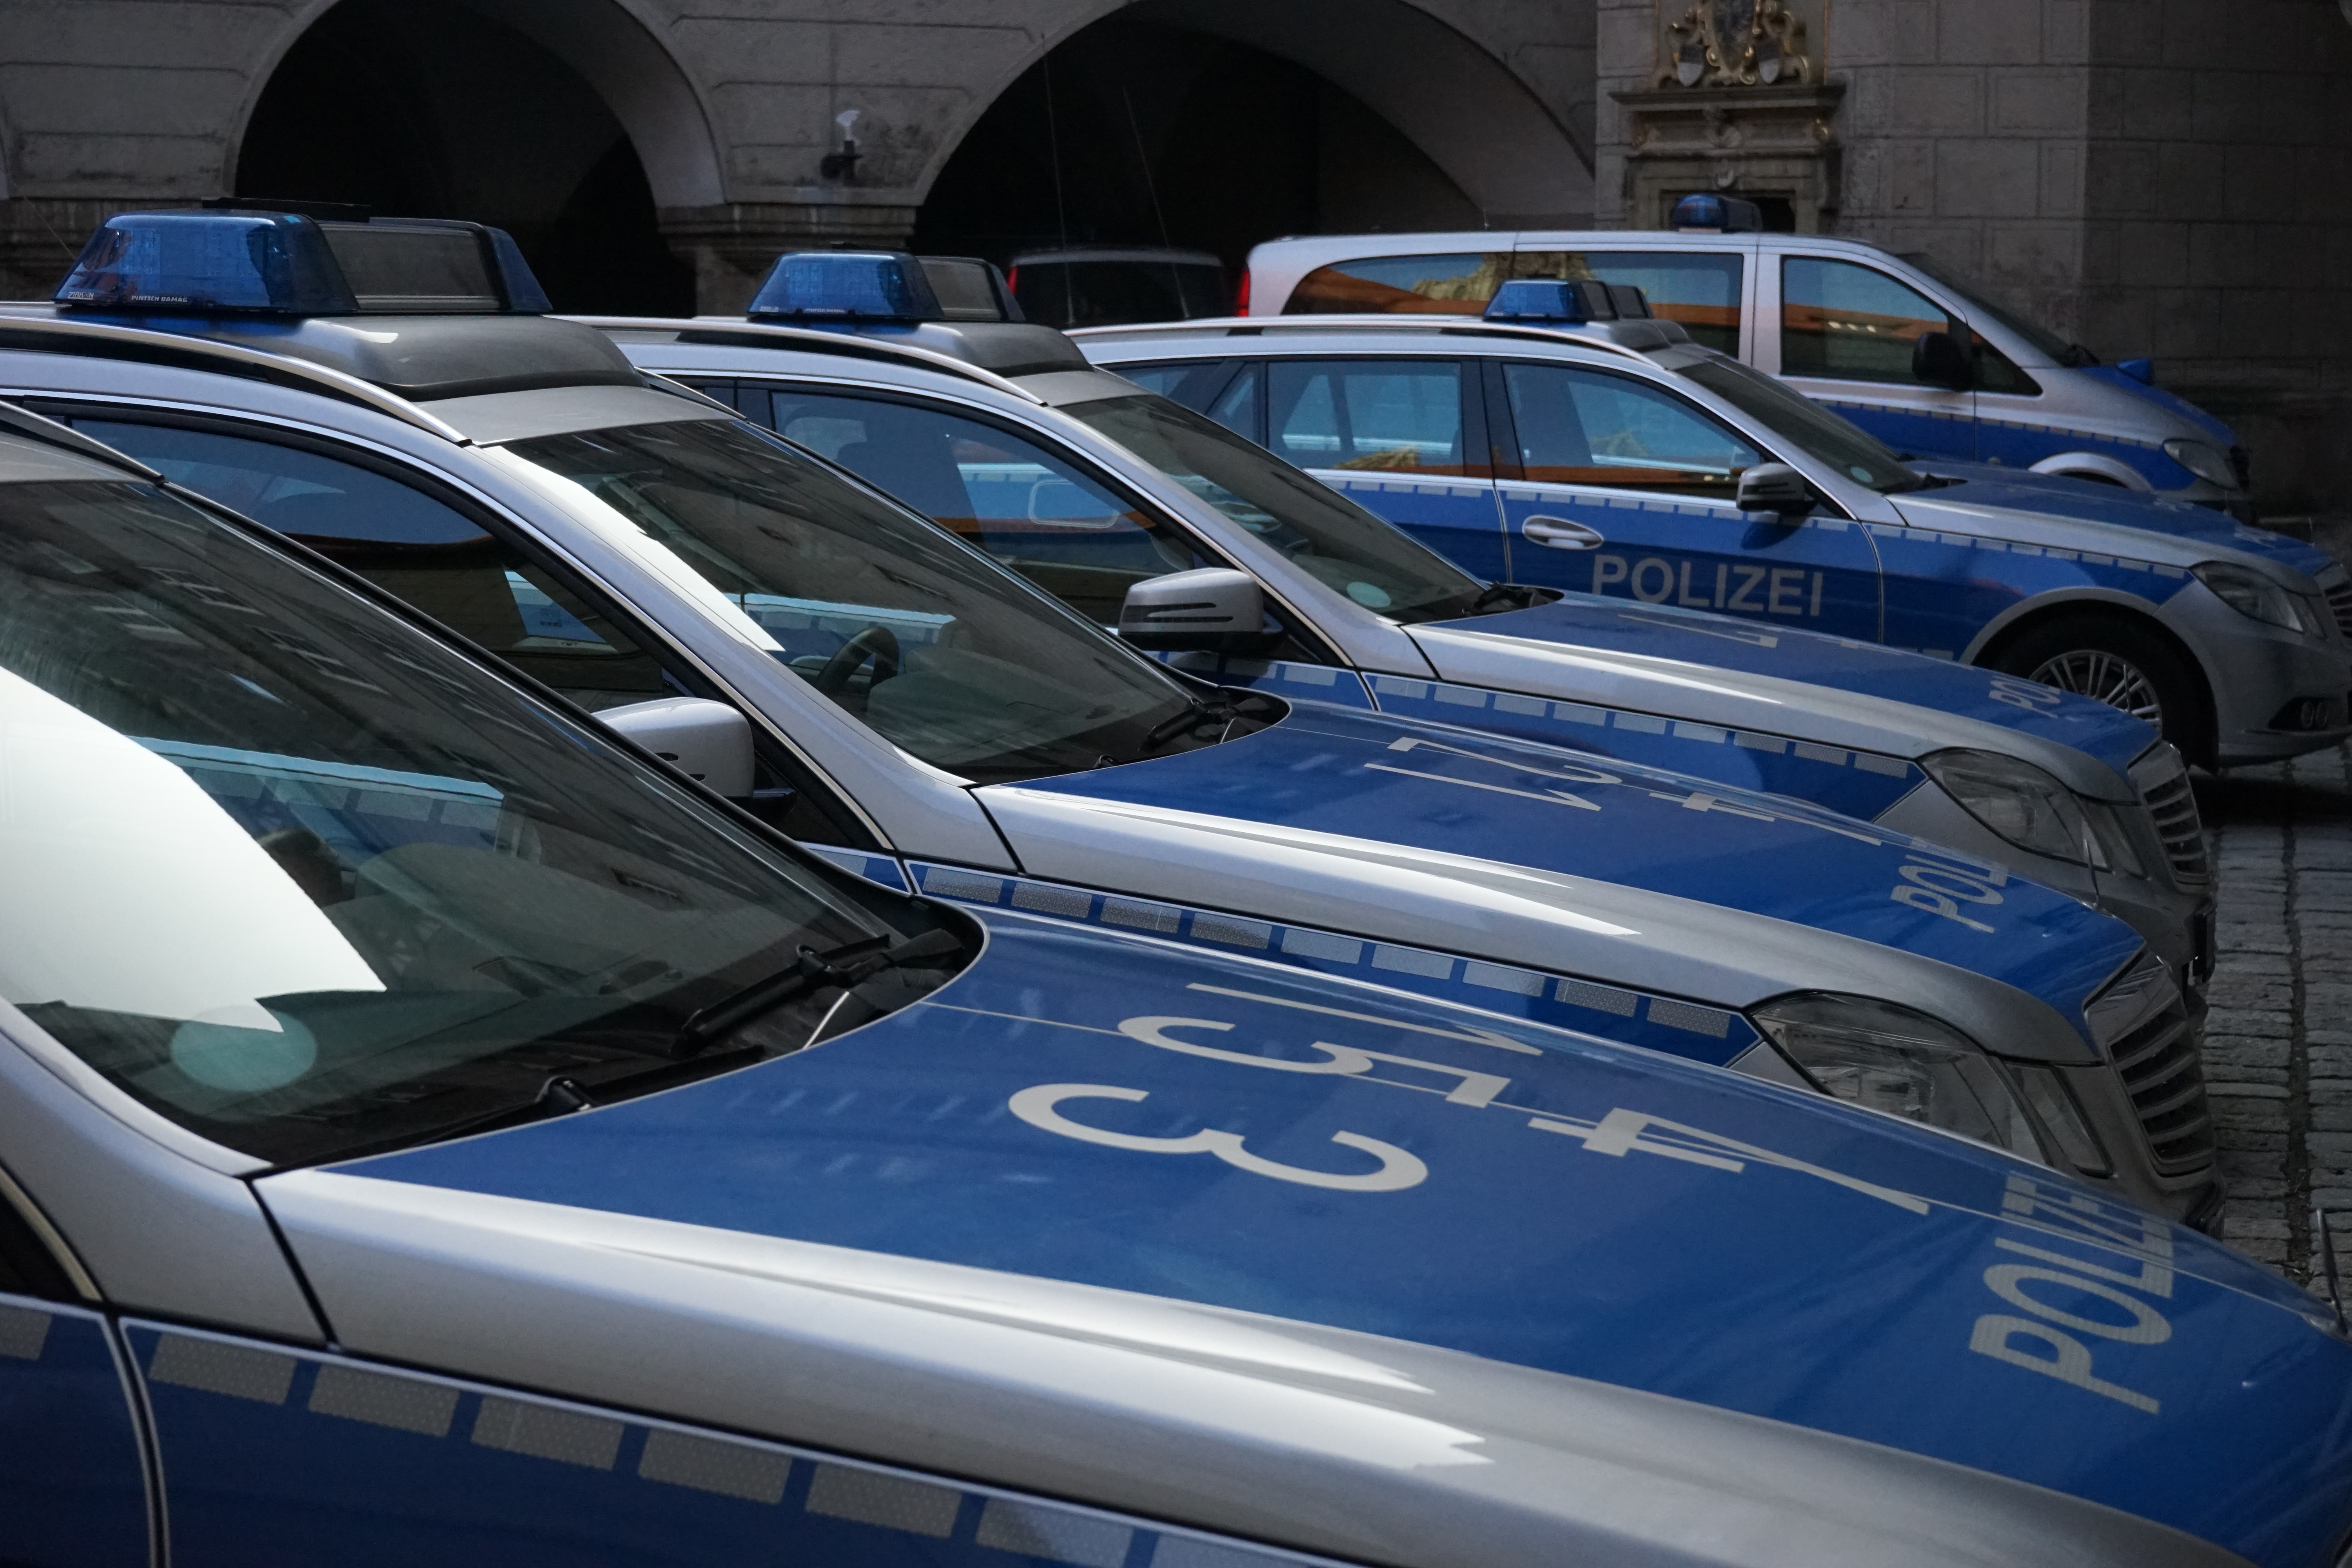
car, window, driving, vehicle, blue, sports car, motor vehicle, supercar, silver, police, autos, vehicles, auto show, police car, land vehicle, police cars, automobile make, automotive exterior, automotive design, luxury vehicle